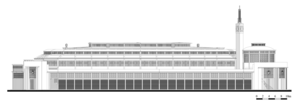
Façade Est du marché couvert d'Annaba
Le marché couvert d'Annaba, connu localement sous le nom de « Marché français » ou « Marché El Hout », est un marché alimentaire situé au centre de la ville d'Annaba.